Alexander II of Macedon

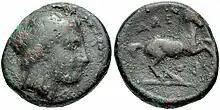
Bronze drachma of Alexander II

Alexander II (368 BC) was king of the ancient Greek kingdom of Macedon from around 370 BC until his death in 368 BC. He was a member of the Argead dynasty through his father Amyntas III.